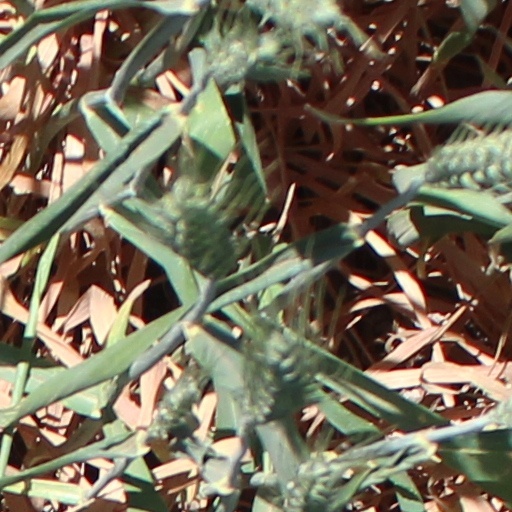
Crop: wheat